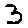
Label: 3